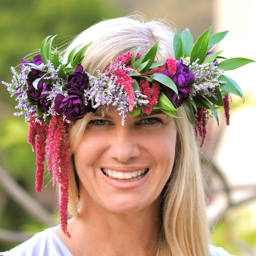
floral crowns for all by composition